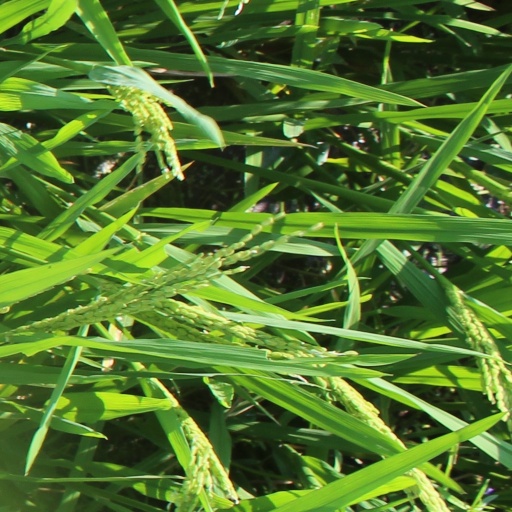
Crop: rice